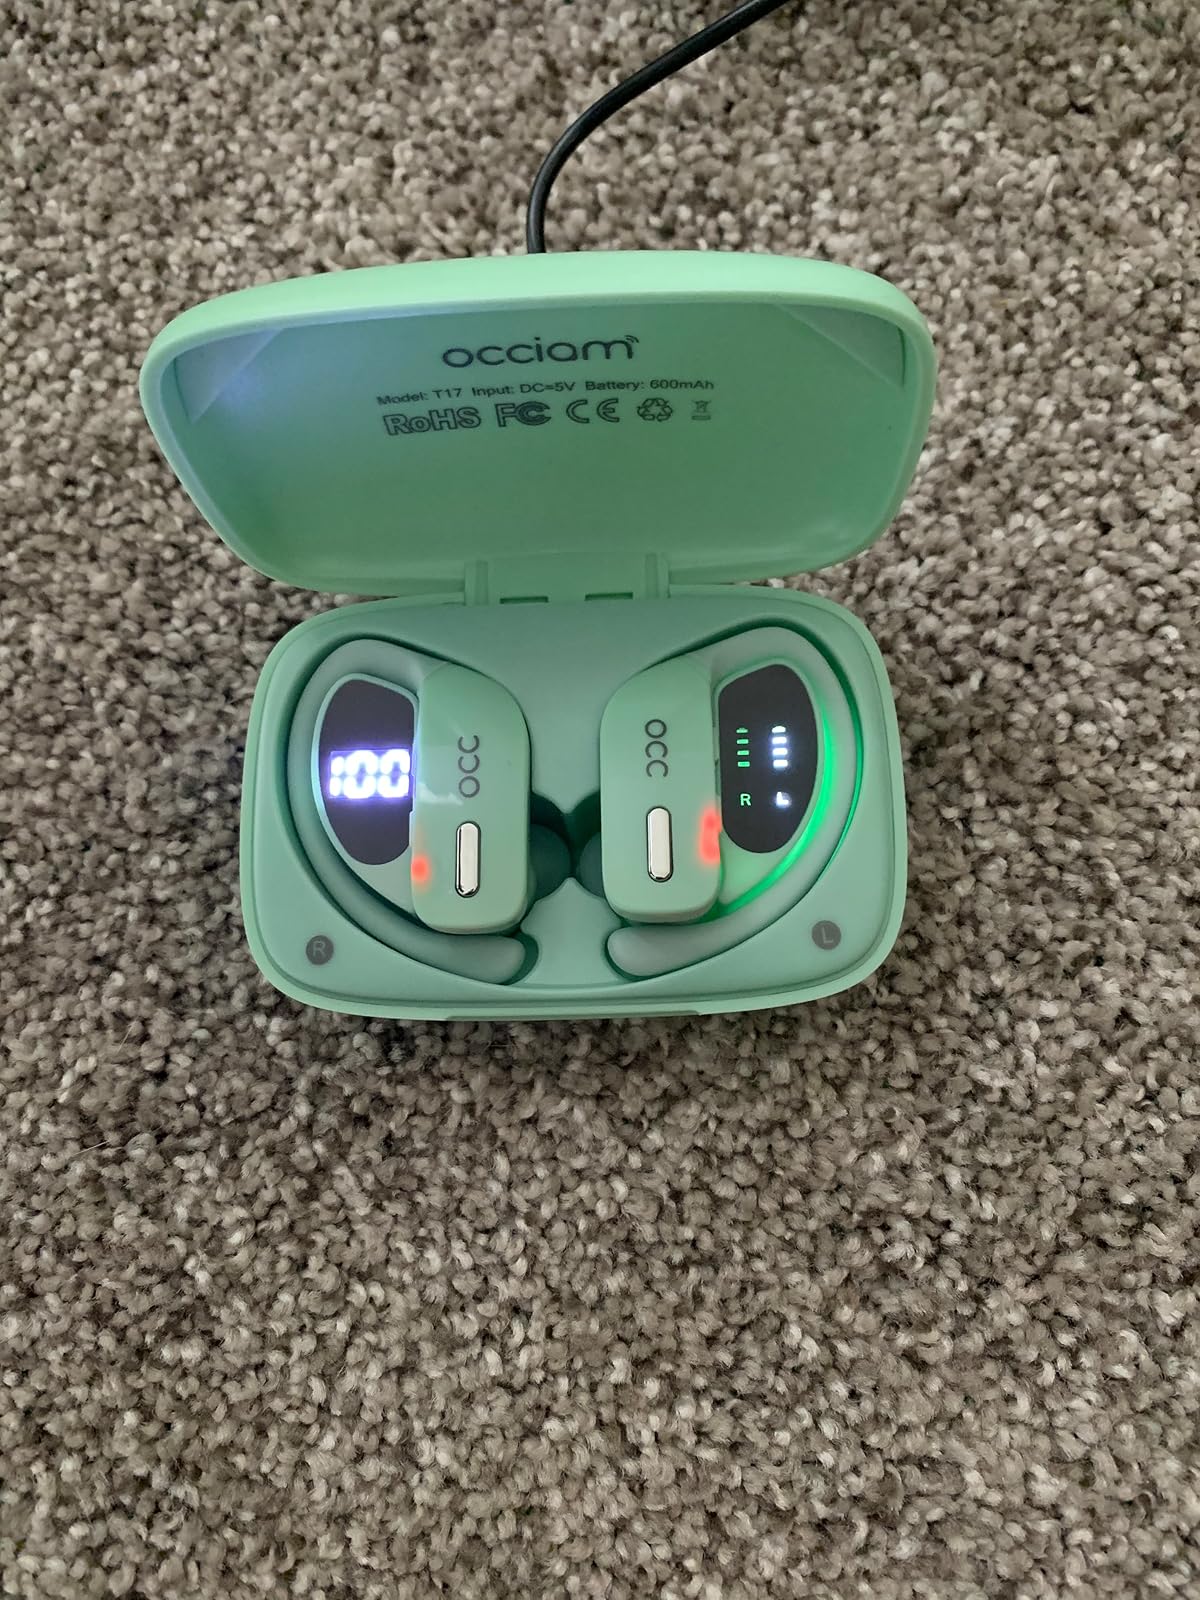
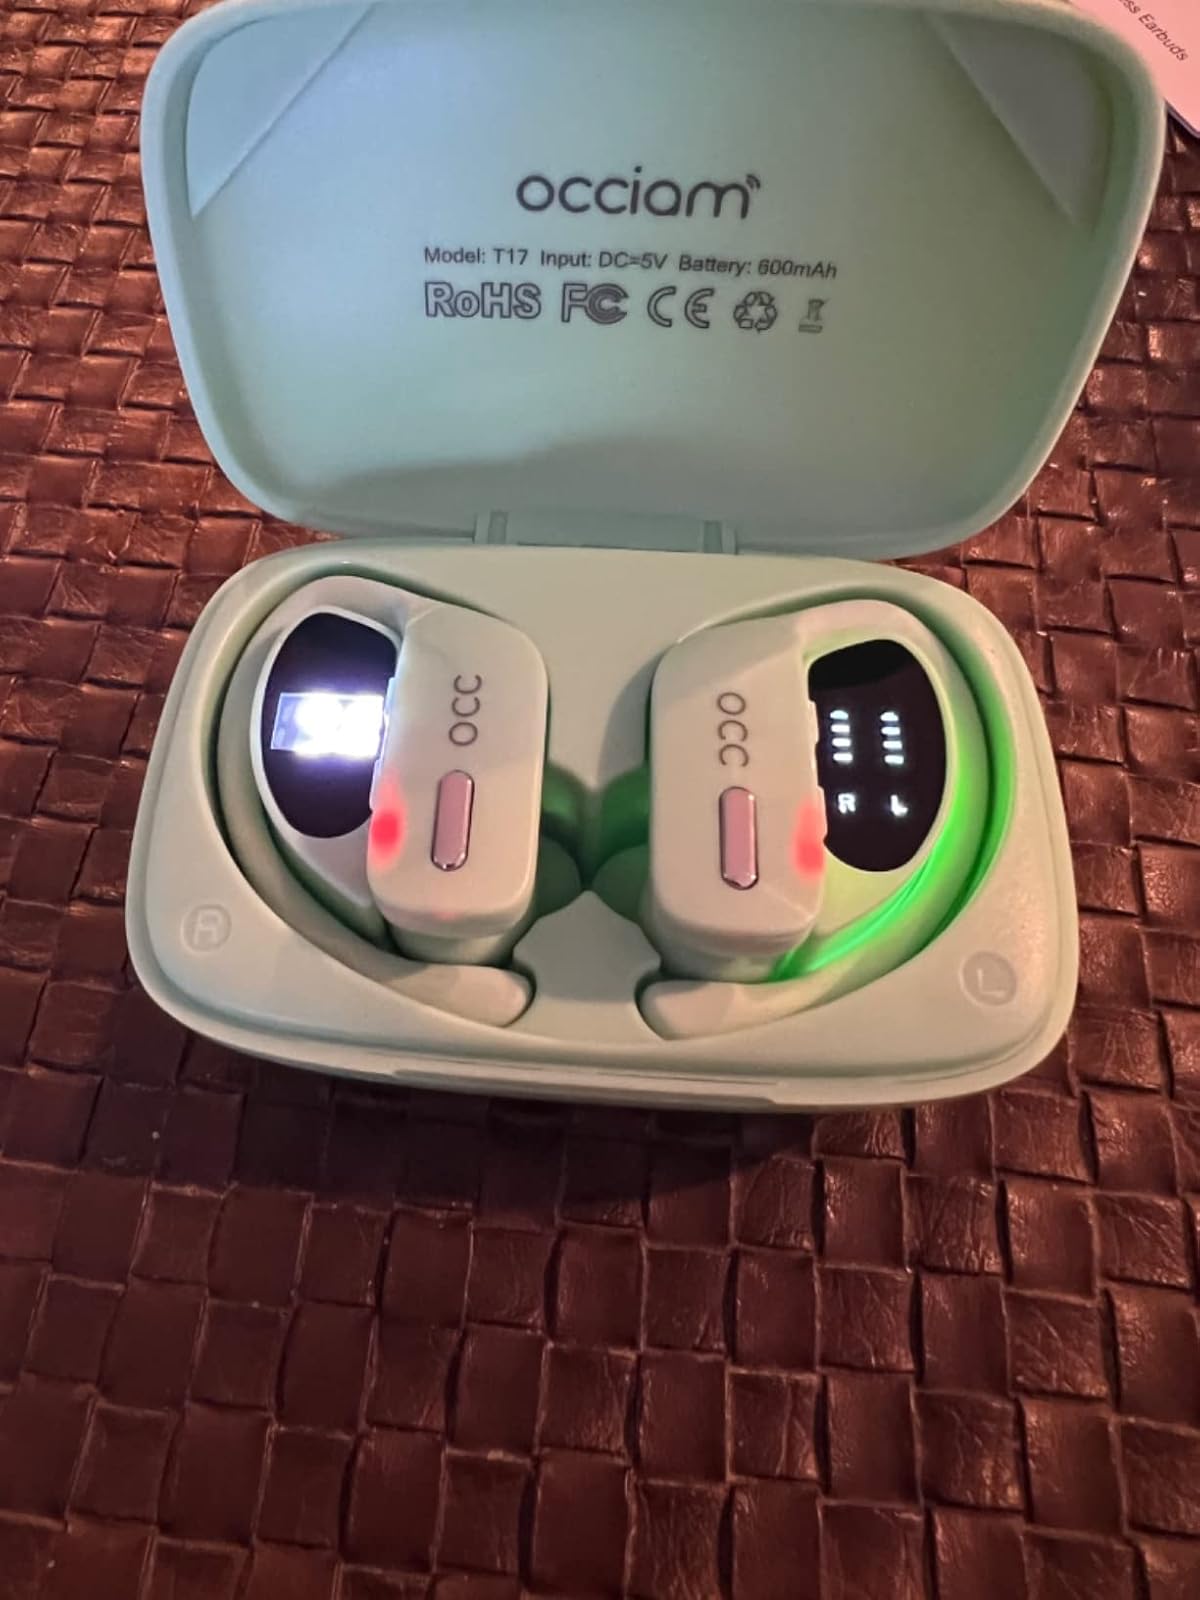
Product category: earbuds
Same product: yes